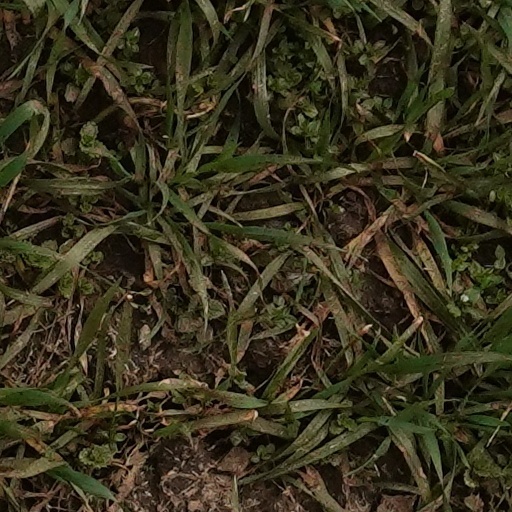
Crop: wheat